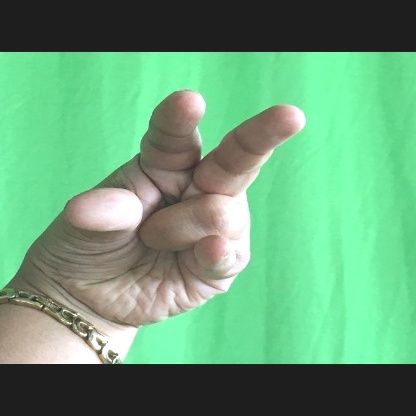
Mudra: Kangulam